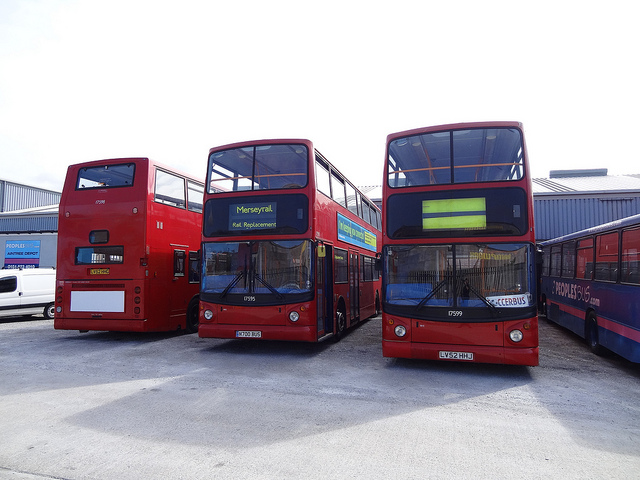
one regular bus and three double decked buses two of them are backed in